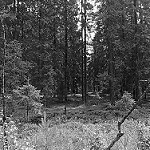
Label: B & W